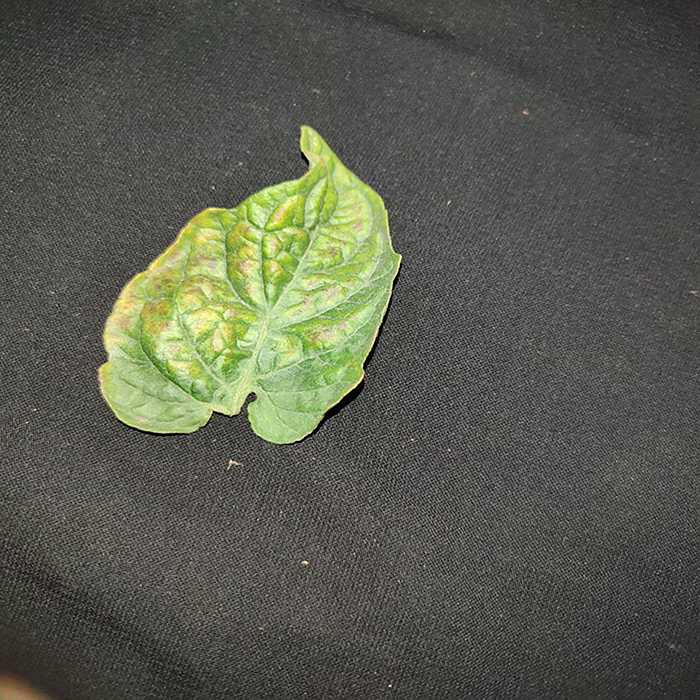
Plant: Tomato
Label: Tomato spotted wilt